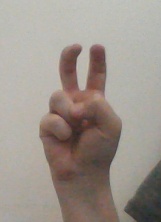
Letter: toot